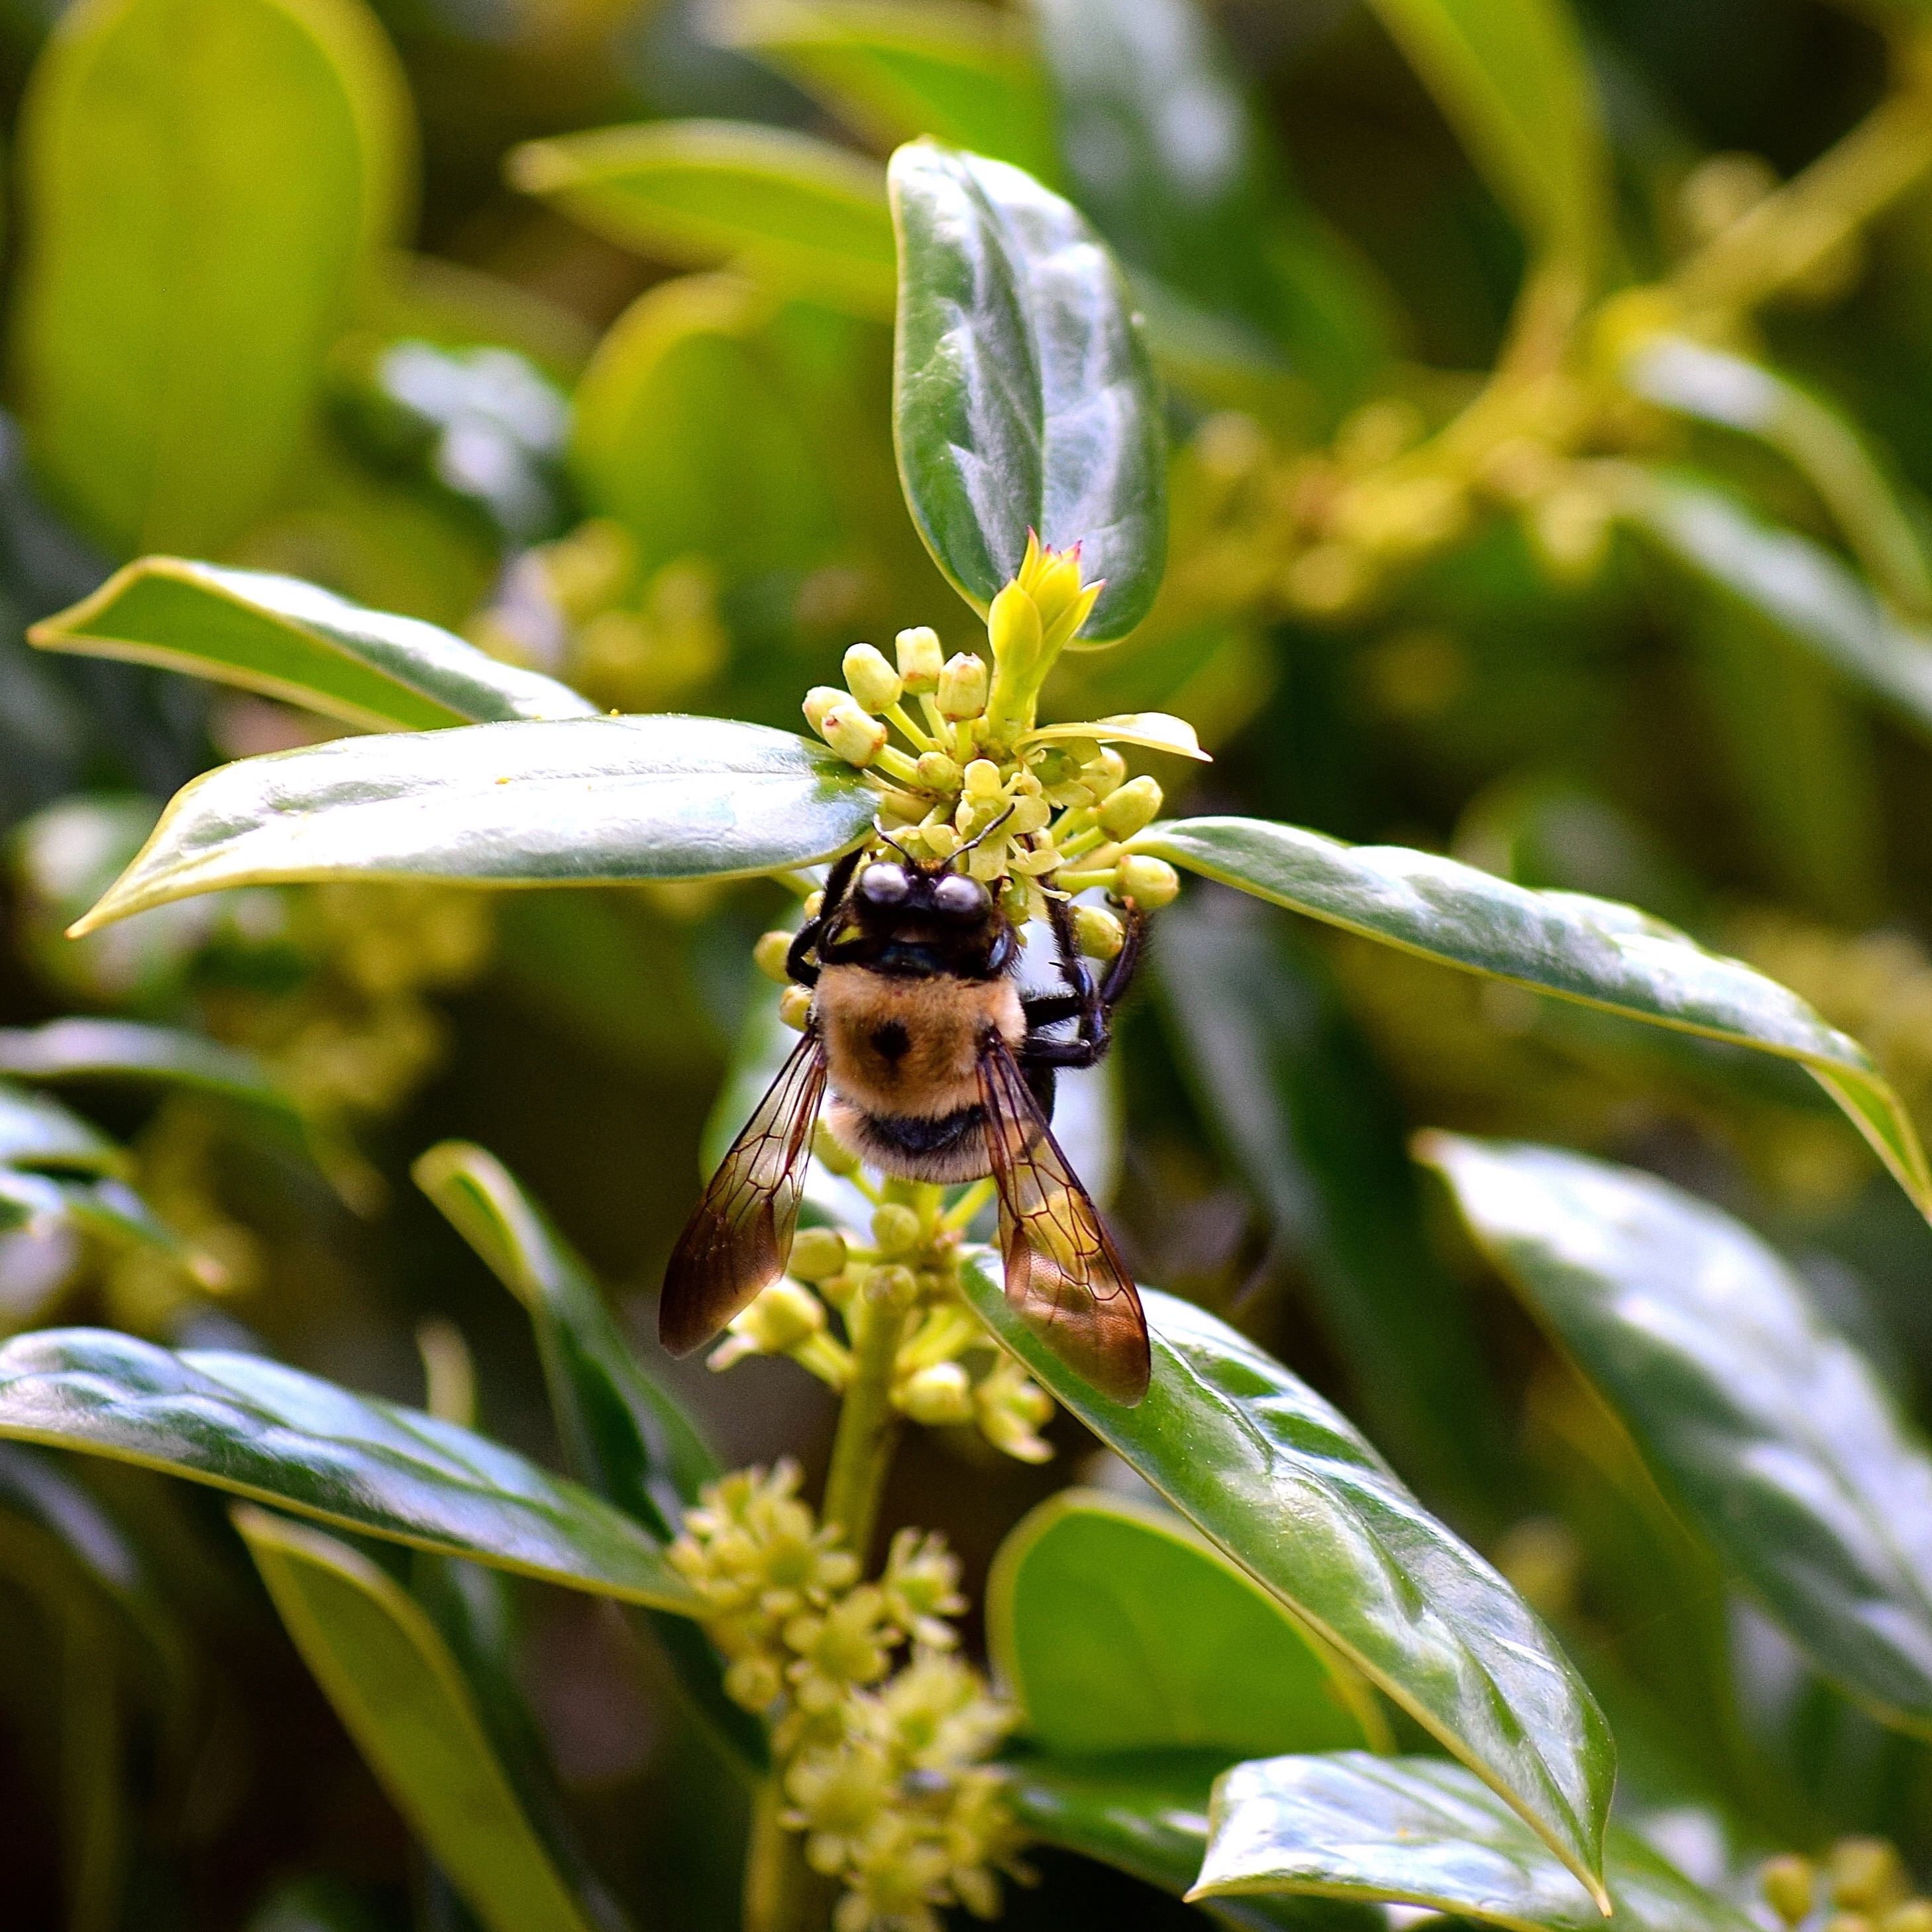
nature, blossom, plant, flower, wildlife, green, insect, botany, flora, fauna, invertebrate, wildflower, close up, bee, wasp, nectar, macro photography, honey bee, membrane winged insect